Arko Pravo Mukherjee

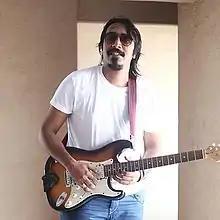
Mukherjee in December 2015

Arko Pravo Mukherjee, better known by the mononym Arko, is an Indian music composer, singer, lyricist, producer, and a qualified doctor. He has created multiple tracks for various films like "Teri Mitti" (Kesari), "Nazm Nazm" (Bareilly Ki Barfi), "O Desh Mere" (BHUJ - The Pride Of India), "O Saathi" (Baaghi 2), "Tere Sang Yaara" (Rustom), "Jogi" (Shaadi Mein Zaroor Aana), "Naino Ne Bandhi" (Gold), "Allah Waariyan" (Yaariyan), "Abhi Abhi" (Jism 2), "Saathi Rey" (Kapoor & Sons), "Dariya" (Baar Baar Dekho), "Paani Wala Dance" (KKLH) and others.